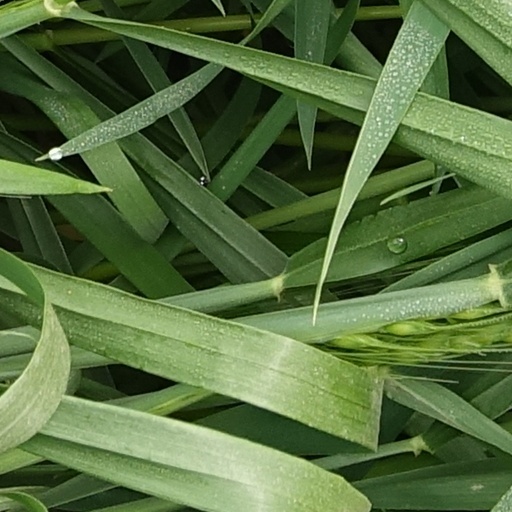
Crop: wheat